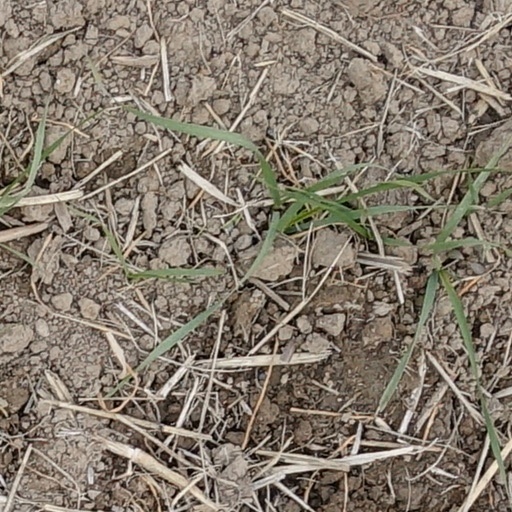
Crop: wheat